Ivo Peters

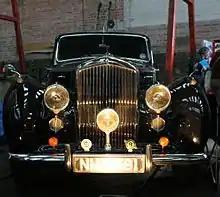
NHY581, Ivo's Bentley

In 1948 Ivo Peters returned to serious railway photography on the Somerset and Dorset Railway, and his 4.25 litre Mk.VI Bentley B31KL, registration NHY 581, soon became a regular lineside visitor whilst his photographs were published in "Trains Illustrated" and other magazines.